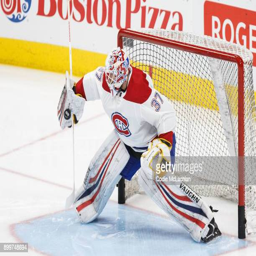
olympic athlete of the sports team skates against ice hockey team